Dirty Dingus Magee

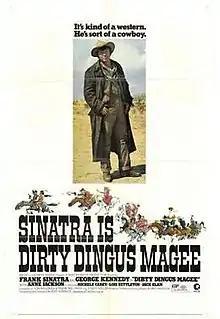
Theatrical release poster

Dirty Dingus Magee is a 1970 American comedy revisionist Western film starring Frank Sinatra as the titular outlaw and George Kennedy as a sheriff out to capture him. Directed by Burt Kennedy, the movie was based on the novel "The Ballad of Dingus Magee" by David Markson and the screenplay was partly written by Joseph Heller.